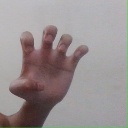
अक्षर: झ